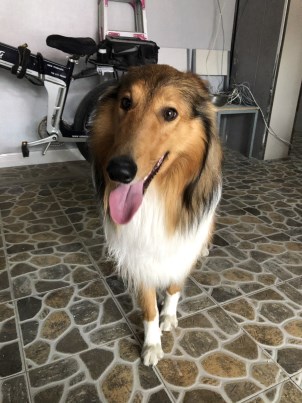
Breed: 227-n000094-collie